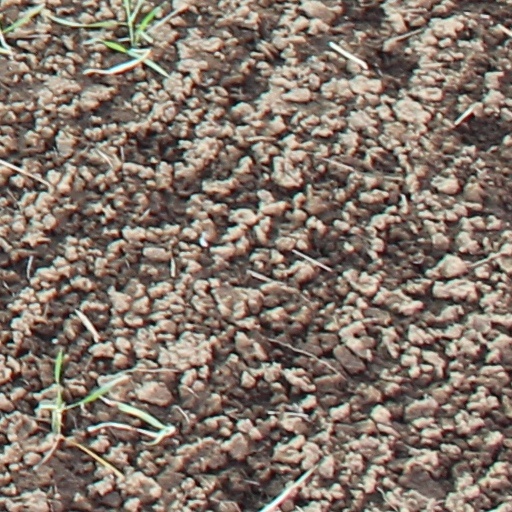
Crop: wheat